Dunkirk

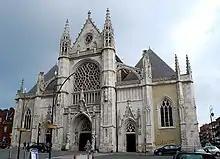
Saint Eloi Church

A fishing village arose late in the tenth century, in the originally flooded coastal area of the English Channel south of the Western Scheldt, when the area was held by the Counts of Flanders, vassals of the French Crown. About AD 960, Count Baldwin III had a town wall erected in order to protect the settlement against Viking raids. The surrounding wetlands were drained and cultivated by the monks of nearby Bergues Abbey. The name "Dunkirka" was first mentioned in a tithe privilege of 27 May 1067, issued by Count Baldwin V of Flanders. Count Philip I (1157–1191) brought further large tracts of marshland under cultivation, laid out the first plans to build a Canal from Dunkirk to Bergues and vested the Dunkirkers with market rights.